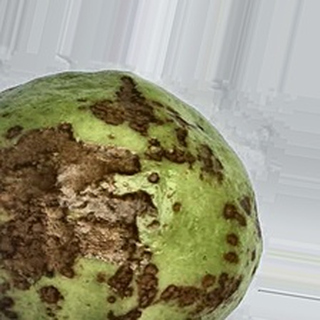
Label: guava_anthracnose